Recreational trawler

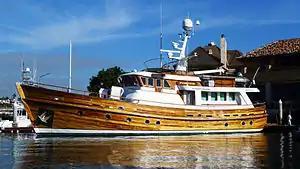
72 foot custom built single-screw recreational trawler with a range of 4000 miles

Recreational trawlers are pleasure boats that resemble fishing trawlers. They may also be called cruising trawlers or trawler yachts. Within the category, however, are many types and styles of vessels.